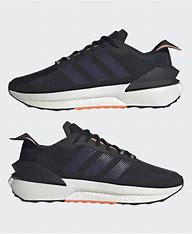
Brand: Adidas
Model: Avryn